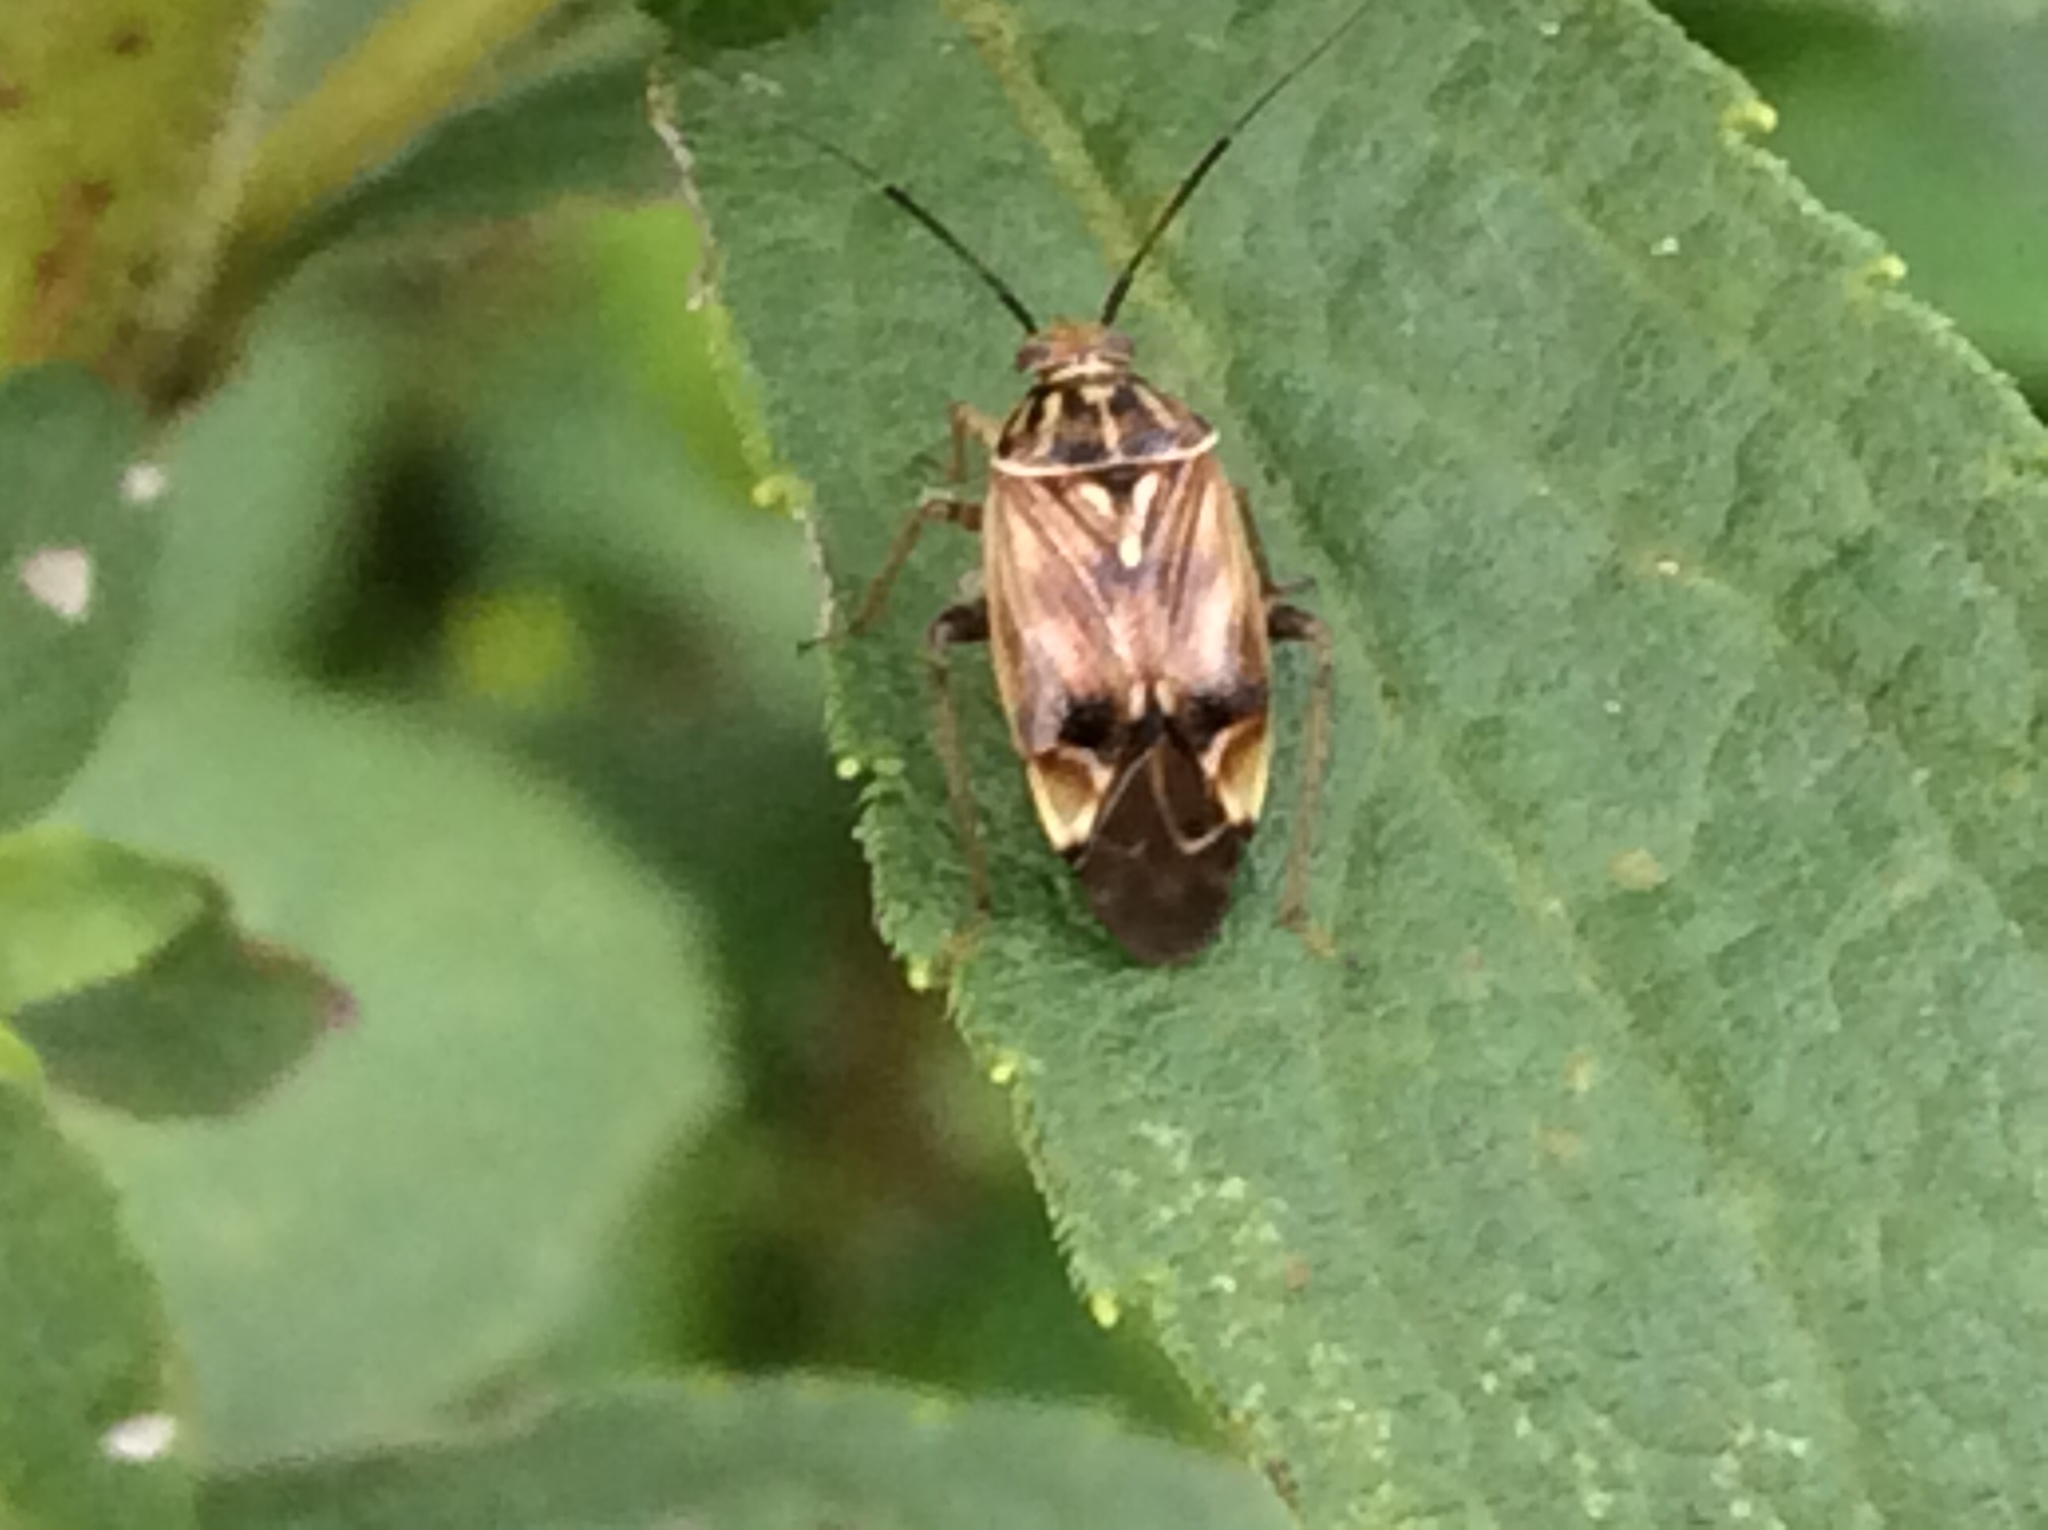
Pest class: lygus_bug